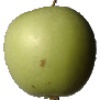
Label: Apple Granny Smith 1